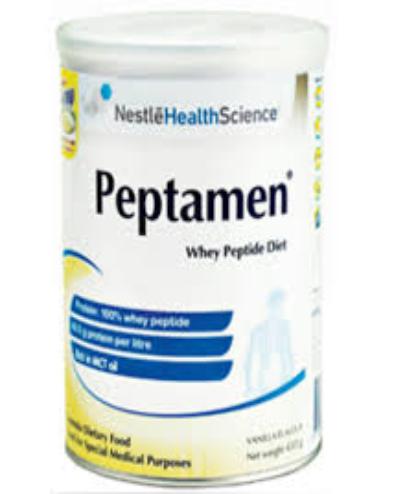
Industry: Food